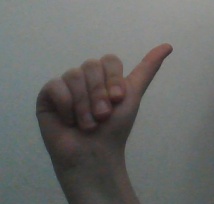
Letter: dhad